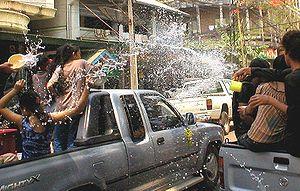
La fête de Songkran (Nouvel an bouddhiste) au Laos Prise de vue personnelle Vientiane 2002 Publiée également sur site personnel